A1 Grand Prix

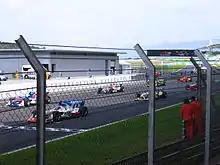
Sepang International Circuit A1 Race

The 2007–08 season was the final season that used the Lola-Zytek A1GP car, with rule changes including two mandatory pit-stops in the Feature Race and an introduction of E30 biofuel as the cars' fuel. Team Switzerland was the winning team with Neel Jani behind the wheel.